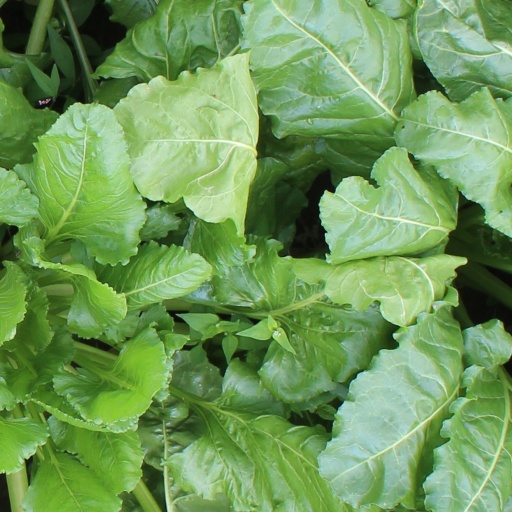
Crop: sugar beet